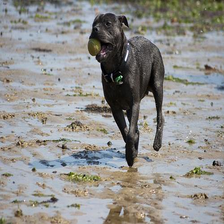
Species: dog
Breed: staffordshire bull terrier